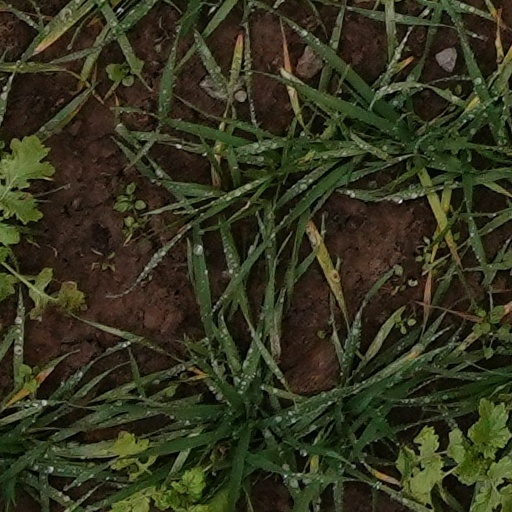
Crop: wheat